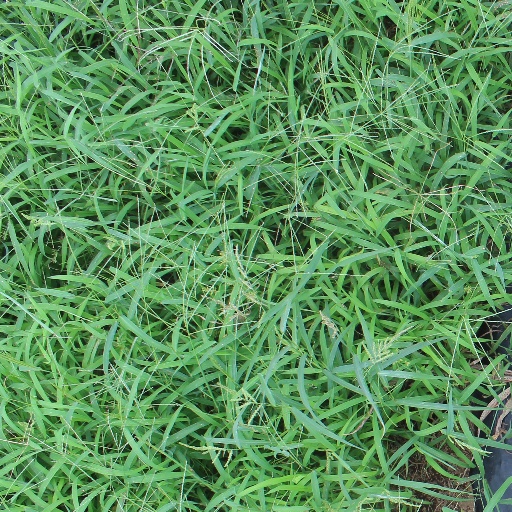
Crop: sorghum